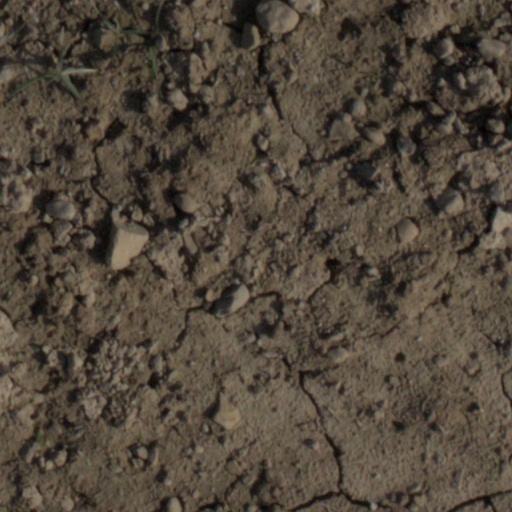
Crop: wheat